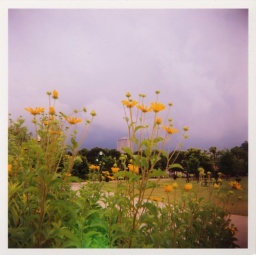
Yellow flowers against a stormy sky